Ozzy Osbourne

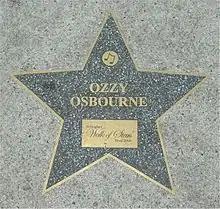
Osbourne featured on the Birmingham Walk of Stars in Birmingham

Osbourne revealed in July 2009 that he was currently seeking a new guitar player. While he stated that he had not fallen out with Zakk Wylde, he said he felt his songs were beginning to sound like Black Label Society and fancied a change. In August 2009, Osbourne performed at the gaming festival BlizzCon with a new guitarist in his line-up, Gus G. Osbourne also provided his voice and likeness to the video game "Brütal Legend" character The Guardian of Metal. In November, Slash featured Osbourne on vocals in his single "Crucify the Dead", and Osbourne with wife Sharon were guest hosts on "WWE Raw". In December, Osbourne announced he would be releasing a new album titled "Soul Sucka" with Gus G, Tommy Clufetos on drums, and Blasko on bass. Negative fan feedback was brought to Osbourne's attention regarding the album title. In respect of fan opinion, on 29 March Osbourne announced his album would be renamed "Scream".